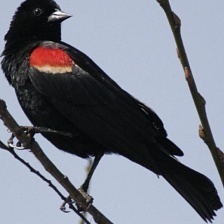
Species: RED WINGED BLACKBIRD
Scientific name: AGELAIUS PHOENICEUS